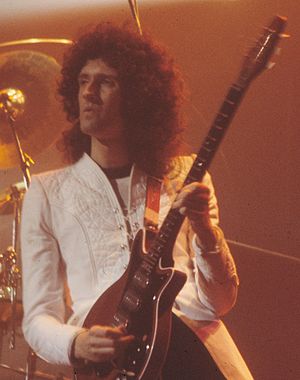
Keep Yourself Alive / Live-optrædner
Brian May, sangskriver på "Keep Yourself Alive", optræder live med han Red Special-guitar i 1977
"""Keep Yourself Alive"" er en sang af den engelske rock-gruppe Queen. Sangen, der er skrevet af guitaristen Brian May, er åbningssangen på bandets debutalbum Queen fra 1973. Den blev udgivet som Queens første single sammen med ""Son and Daughter"" som b-side. ""Keep Yourself Alive"" blev mestendels ignoreret da den blev udgivet, og den opnåede aldrig en hitlisteplacering på nogen siden af Atlanten.